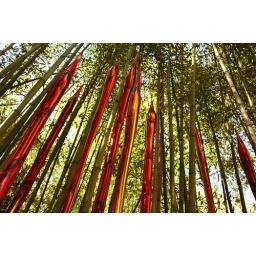
loved this bamboo and red glass in the daytime, the color contrast was very nice